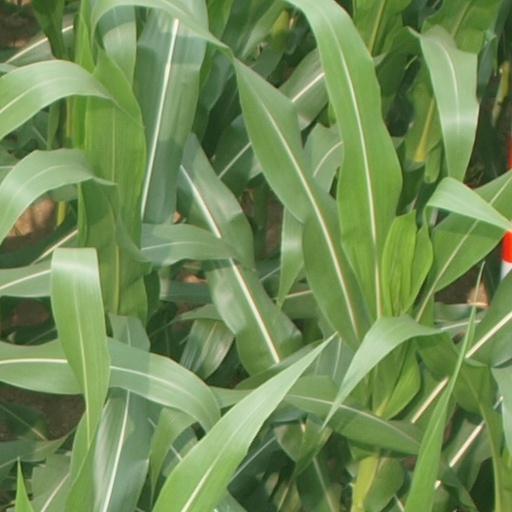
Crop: maize; corn